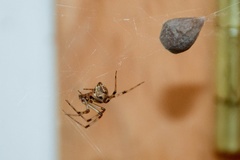
Species: Parasteatoda_tepidariorum